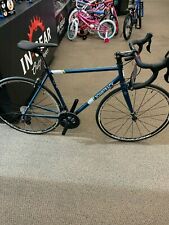
Vehicle type: Bikes